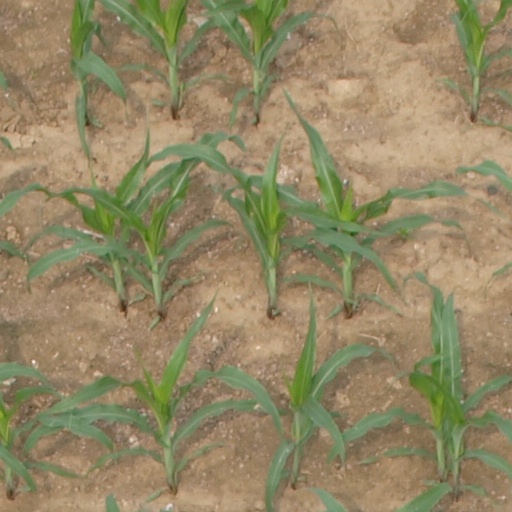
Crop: maize; corn